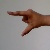
The image shows a hand gesture representing the letter 'Z' in Indian Sign Language.